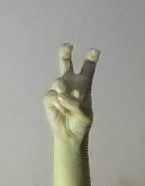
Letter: toot